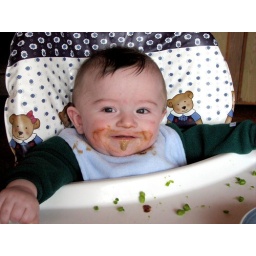
Gabe is sitting in a high chair for the first time, and he looks absolutely tiny in it!